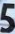
Number: 5